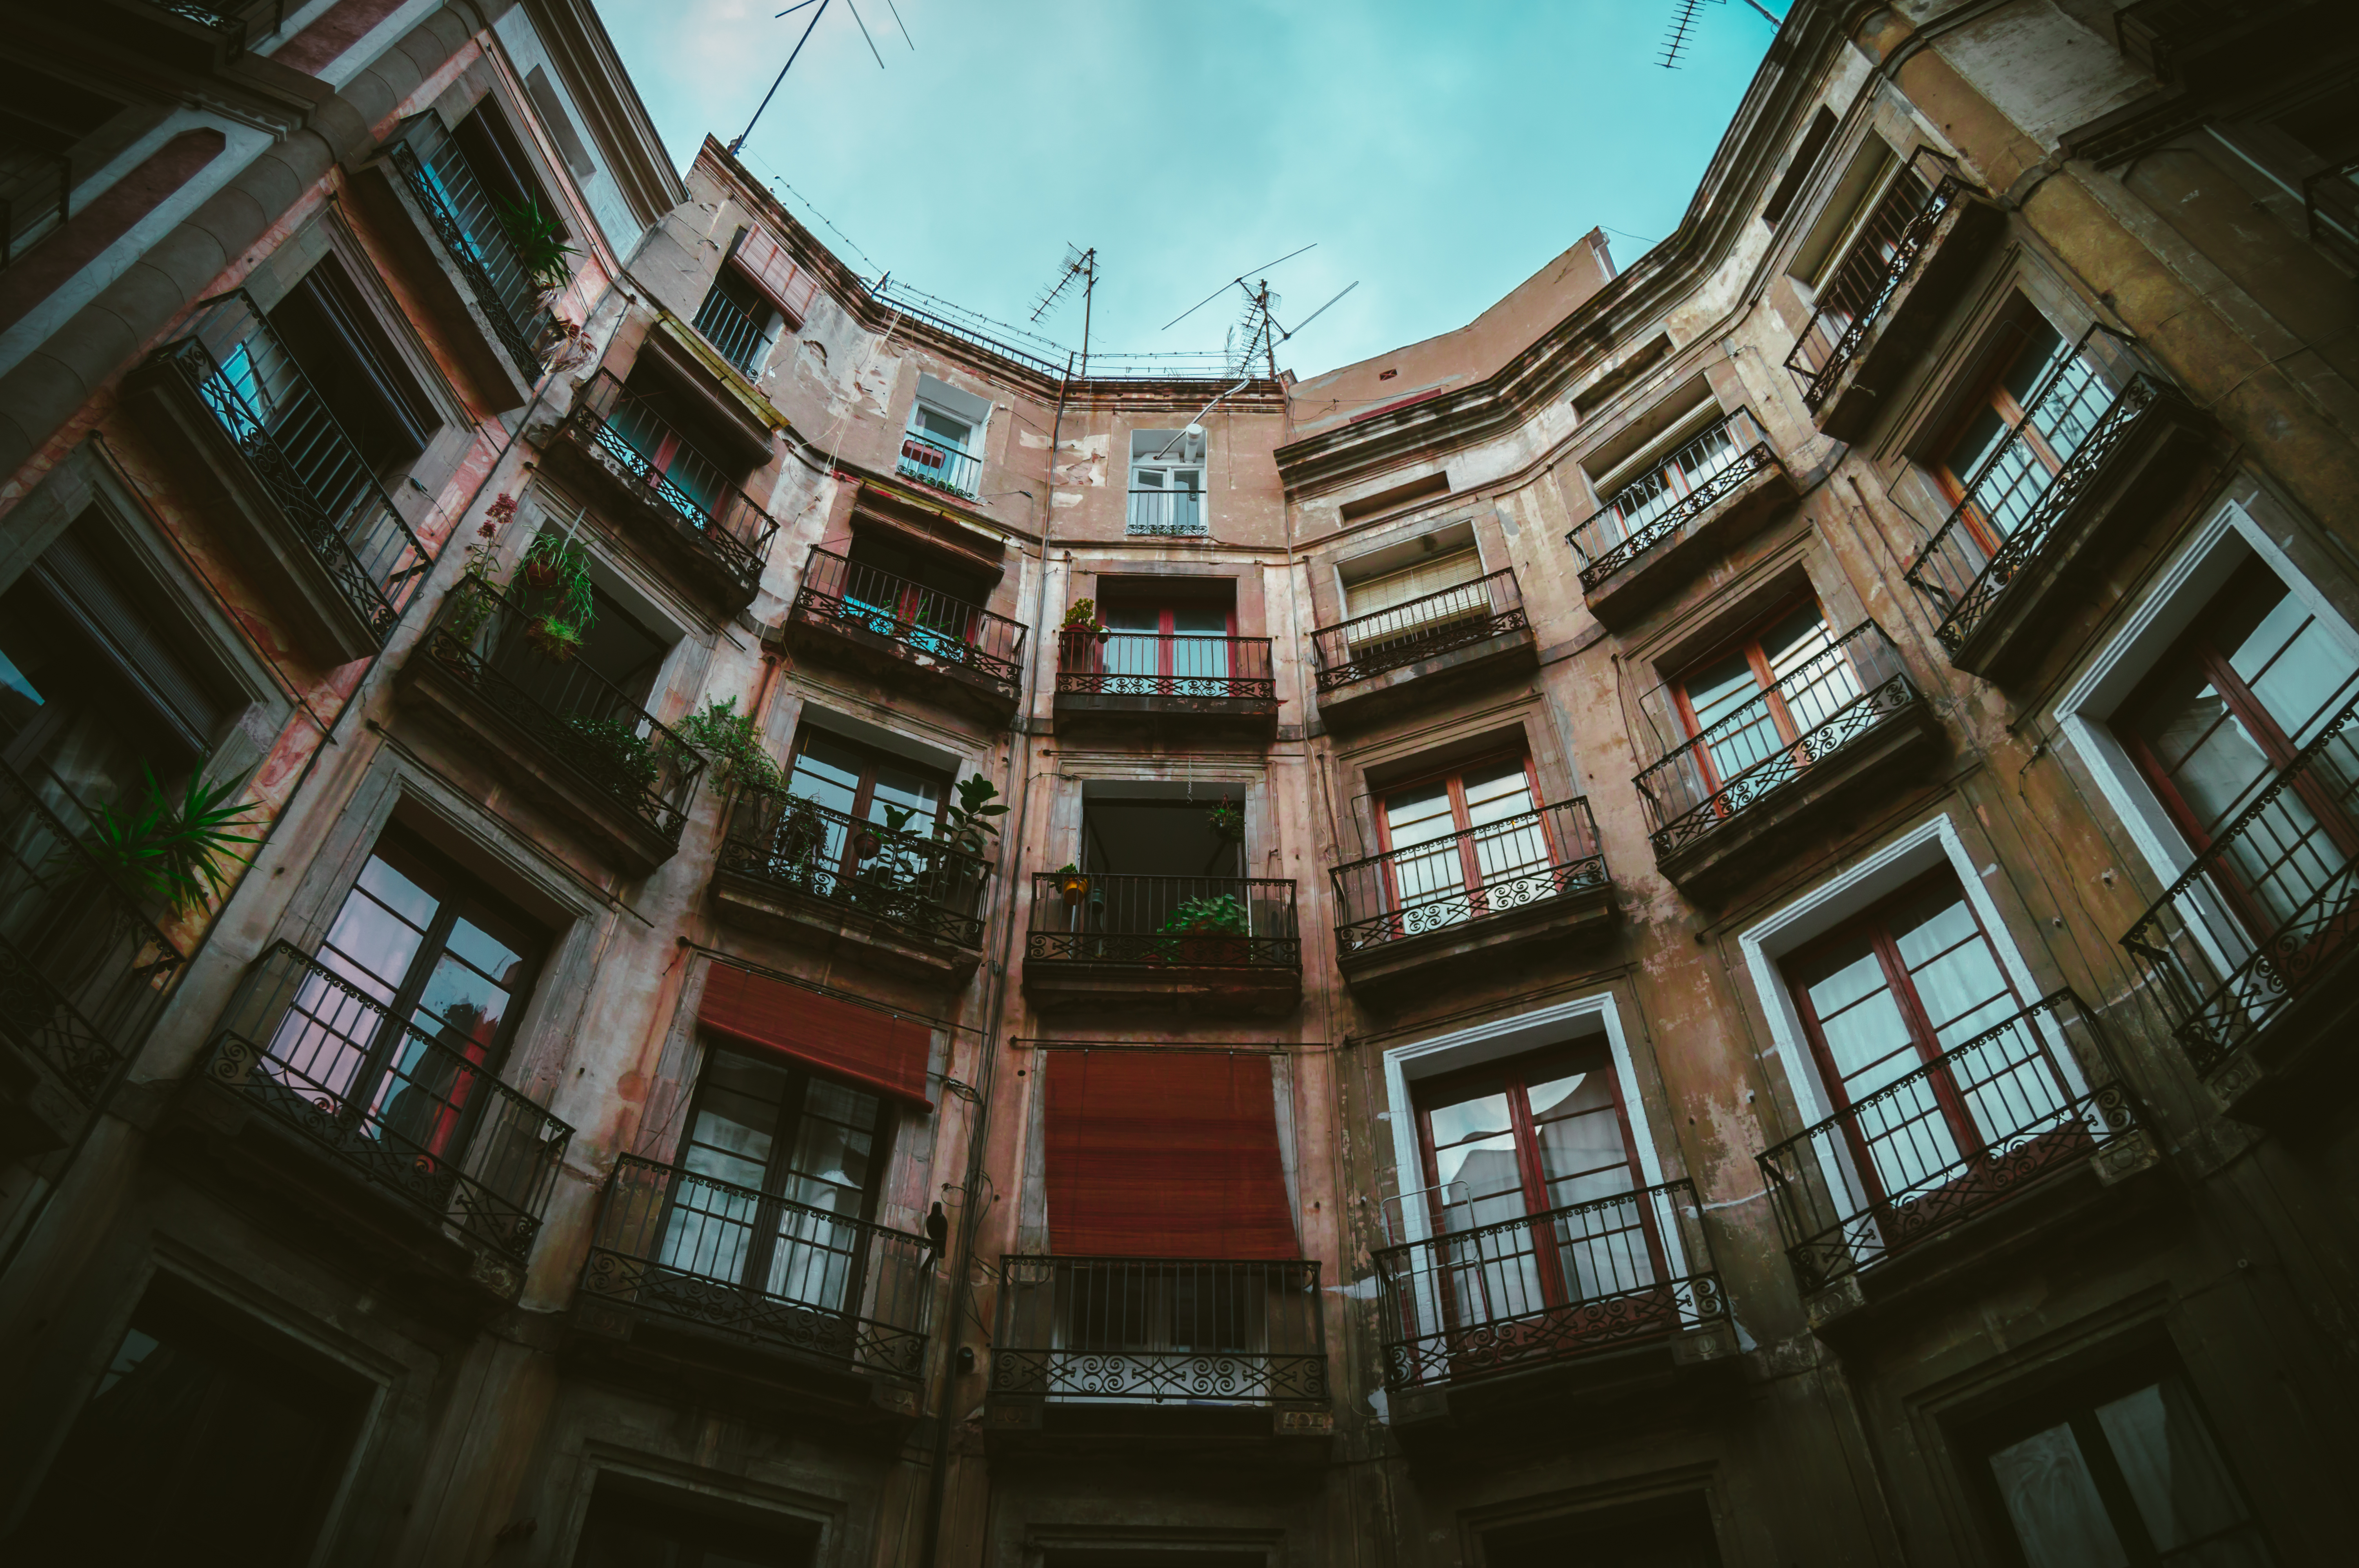
architecture, sky, street, night, house, window, building, city, skyscraper, cityscape, downtown, reflection, landmark, facade, exterior, symmetry, shape, metropolis, neighbourhood, urban area, human settlement, metropolitan area